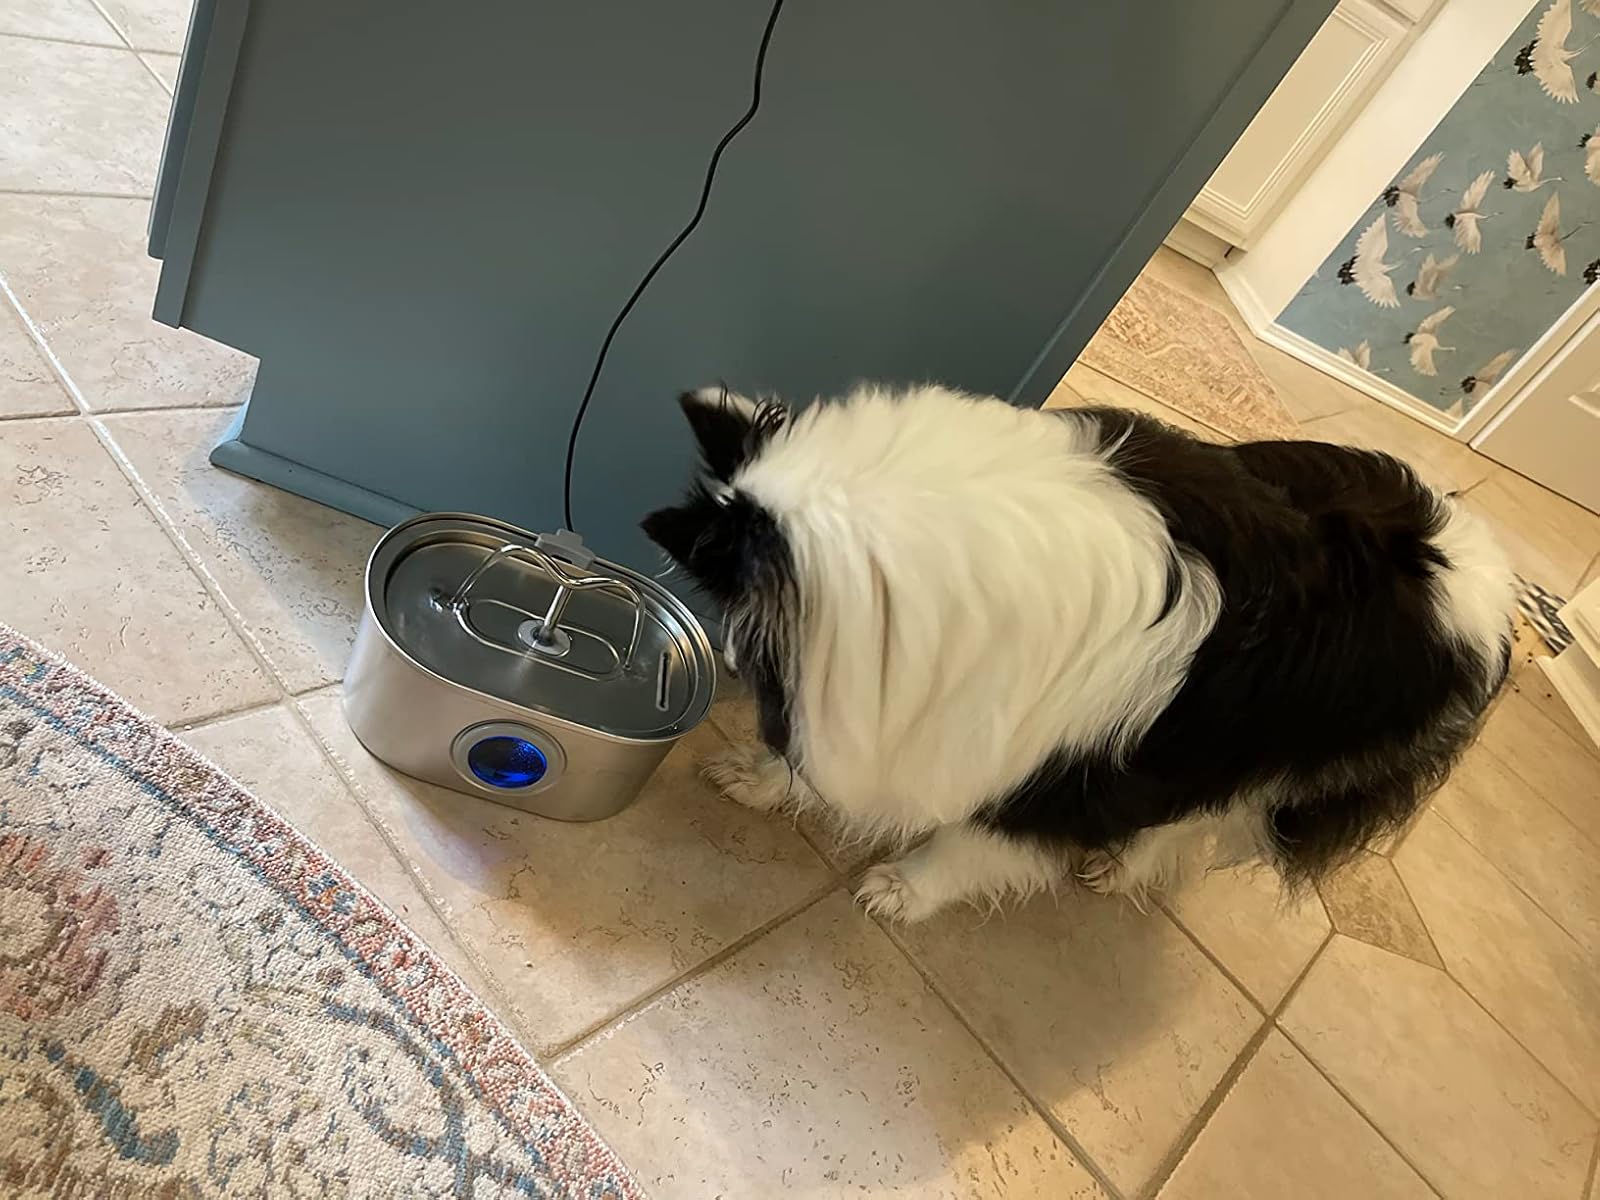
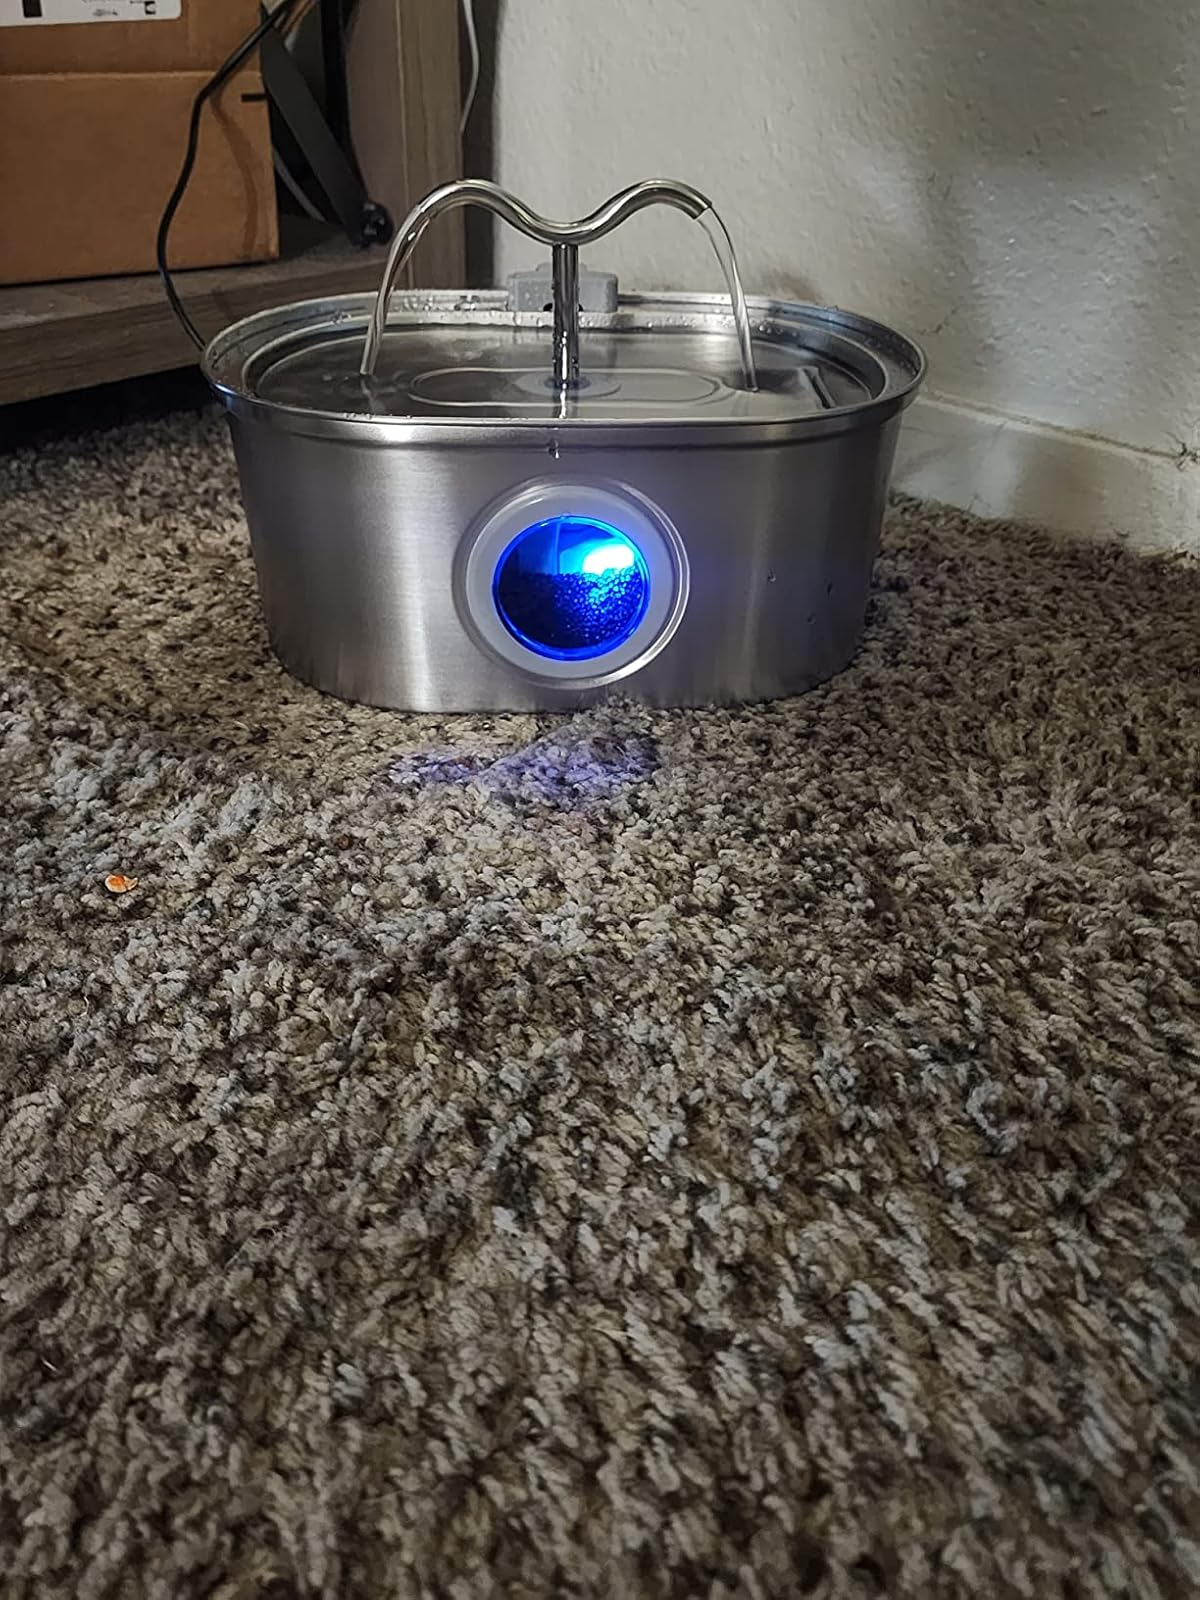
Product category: items_bowl
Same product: yes